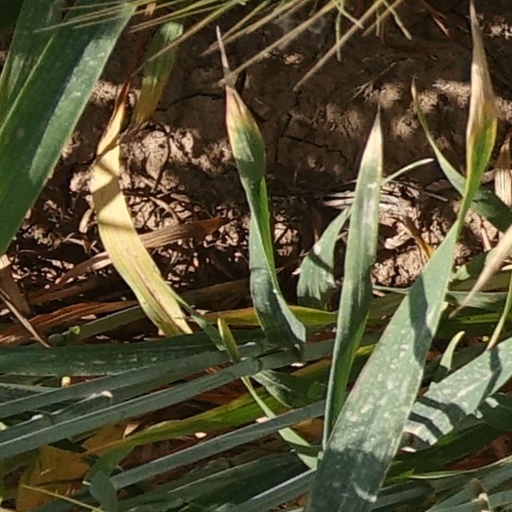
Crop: wheat